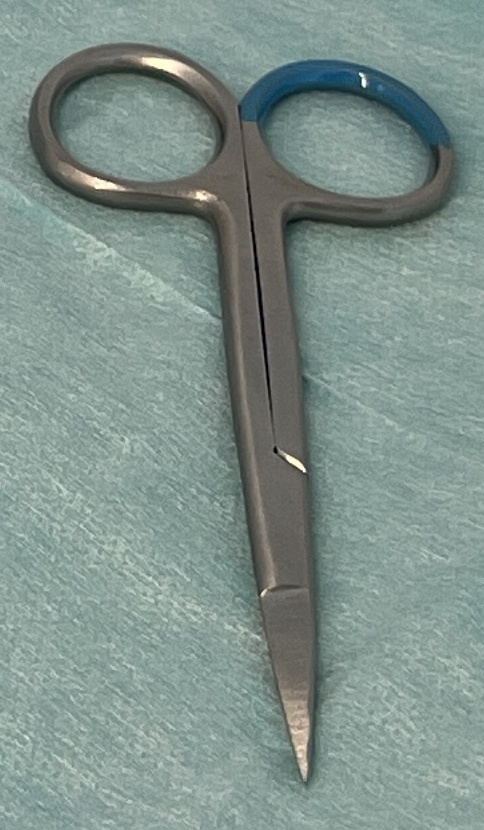
Hinged instrument state: closed